Napoleon High School (Michigan)

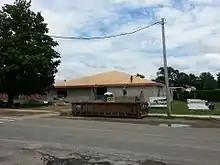
Science wing addition

In September 2013, district residents passed a $13.1 bond issue to renovate Napoleon High School. The bond issue allowed for the creation of state of the art science labs, as well as numerous upgrades to facilities including: Renovated Cafetorium (Cafeteria/Auditorium multi-use space), new pitched roof replacing original flat roof, renovated weight room, gymnasium, and band room. The bond also provides for technology upgrades.